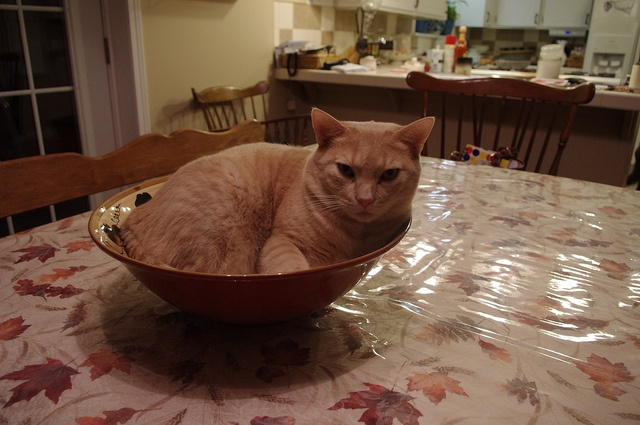
A cat curled up in a ceramic bowl on a kitchen table
A cat sitting in a bowl on top of a table.
A cat laying in a  bowl on top of a table.
Brown house cat curled up in a bowl on a dining room table.
A cat that is laying in a bowl on a table.